Archaeology of Afghanistan

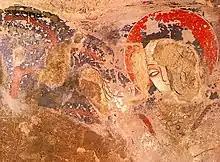
A detail of the buddhist paintings at Bamiyan, the oldest known oil paintings in the world.

Many of these valuable artefacts are either stored in the National Museum of Afghanistan or continue to be uncovered in the field. Unfortunately they face serious threat of destruction and damage as a result of illegal trade, looting and the Taliban. The extremist religious group came to power in 1996, and ordered the destruction of many precious artefacts. The group's recent seizure of control once again in 2021 has put many cultural heritage experts on alert.